Oliver Hill (attorney)

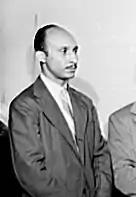
Oliver Hill oversees the swearing in of his former partner, Martin A. Martin as the first African-American member of the Department of Justice's Trial Bureau

Oliver White Hill Sr. (May 1, 1907 – August 5, 2007) was an American civil rights attorney from Richmond, Virginia. His work against racial discrimination helped end the doctrine of "separate but equal." He also helped win landmark legal decisions involving equality in pay for black teachers, access to school buses, voting rights, jury selection, and employment protection. He retired in 1998 after practicing law for almost 60 years. Among his numerous awards was the Presidential Medal of Freedom, which U.S. President Bill Clinton awarded him in 1999.